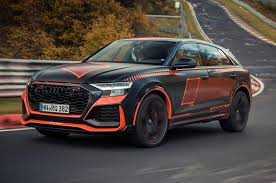
Label: noambulance